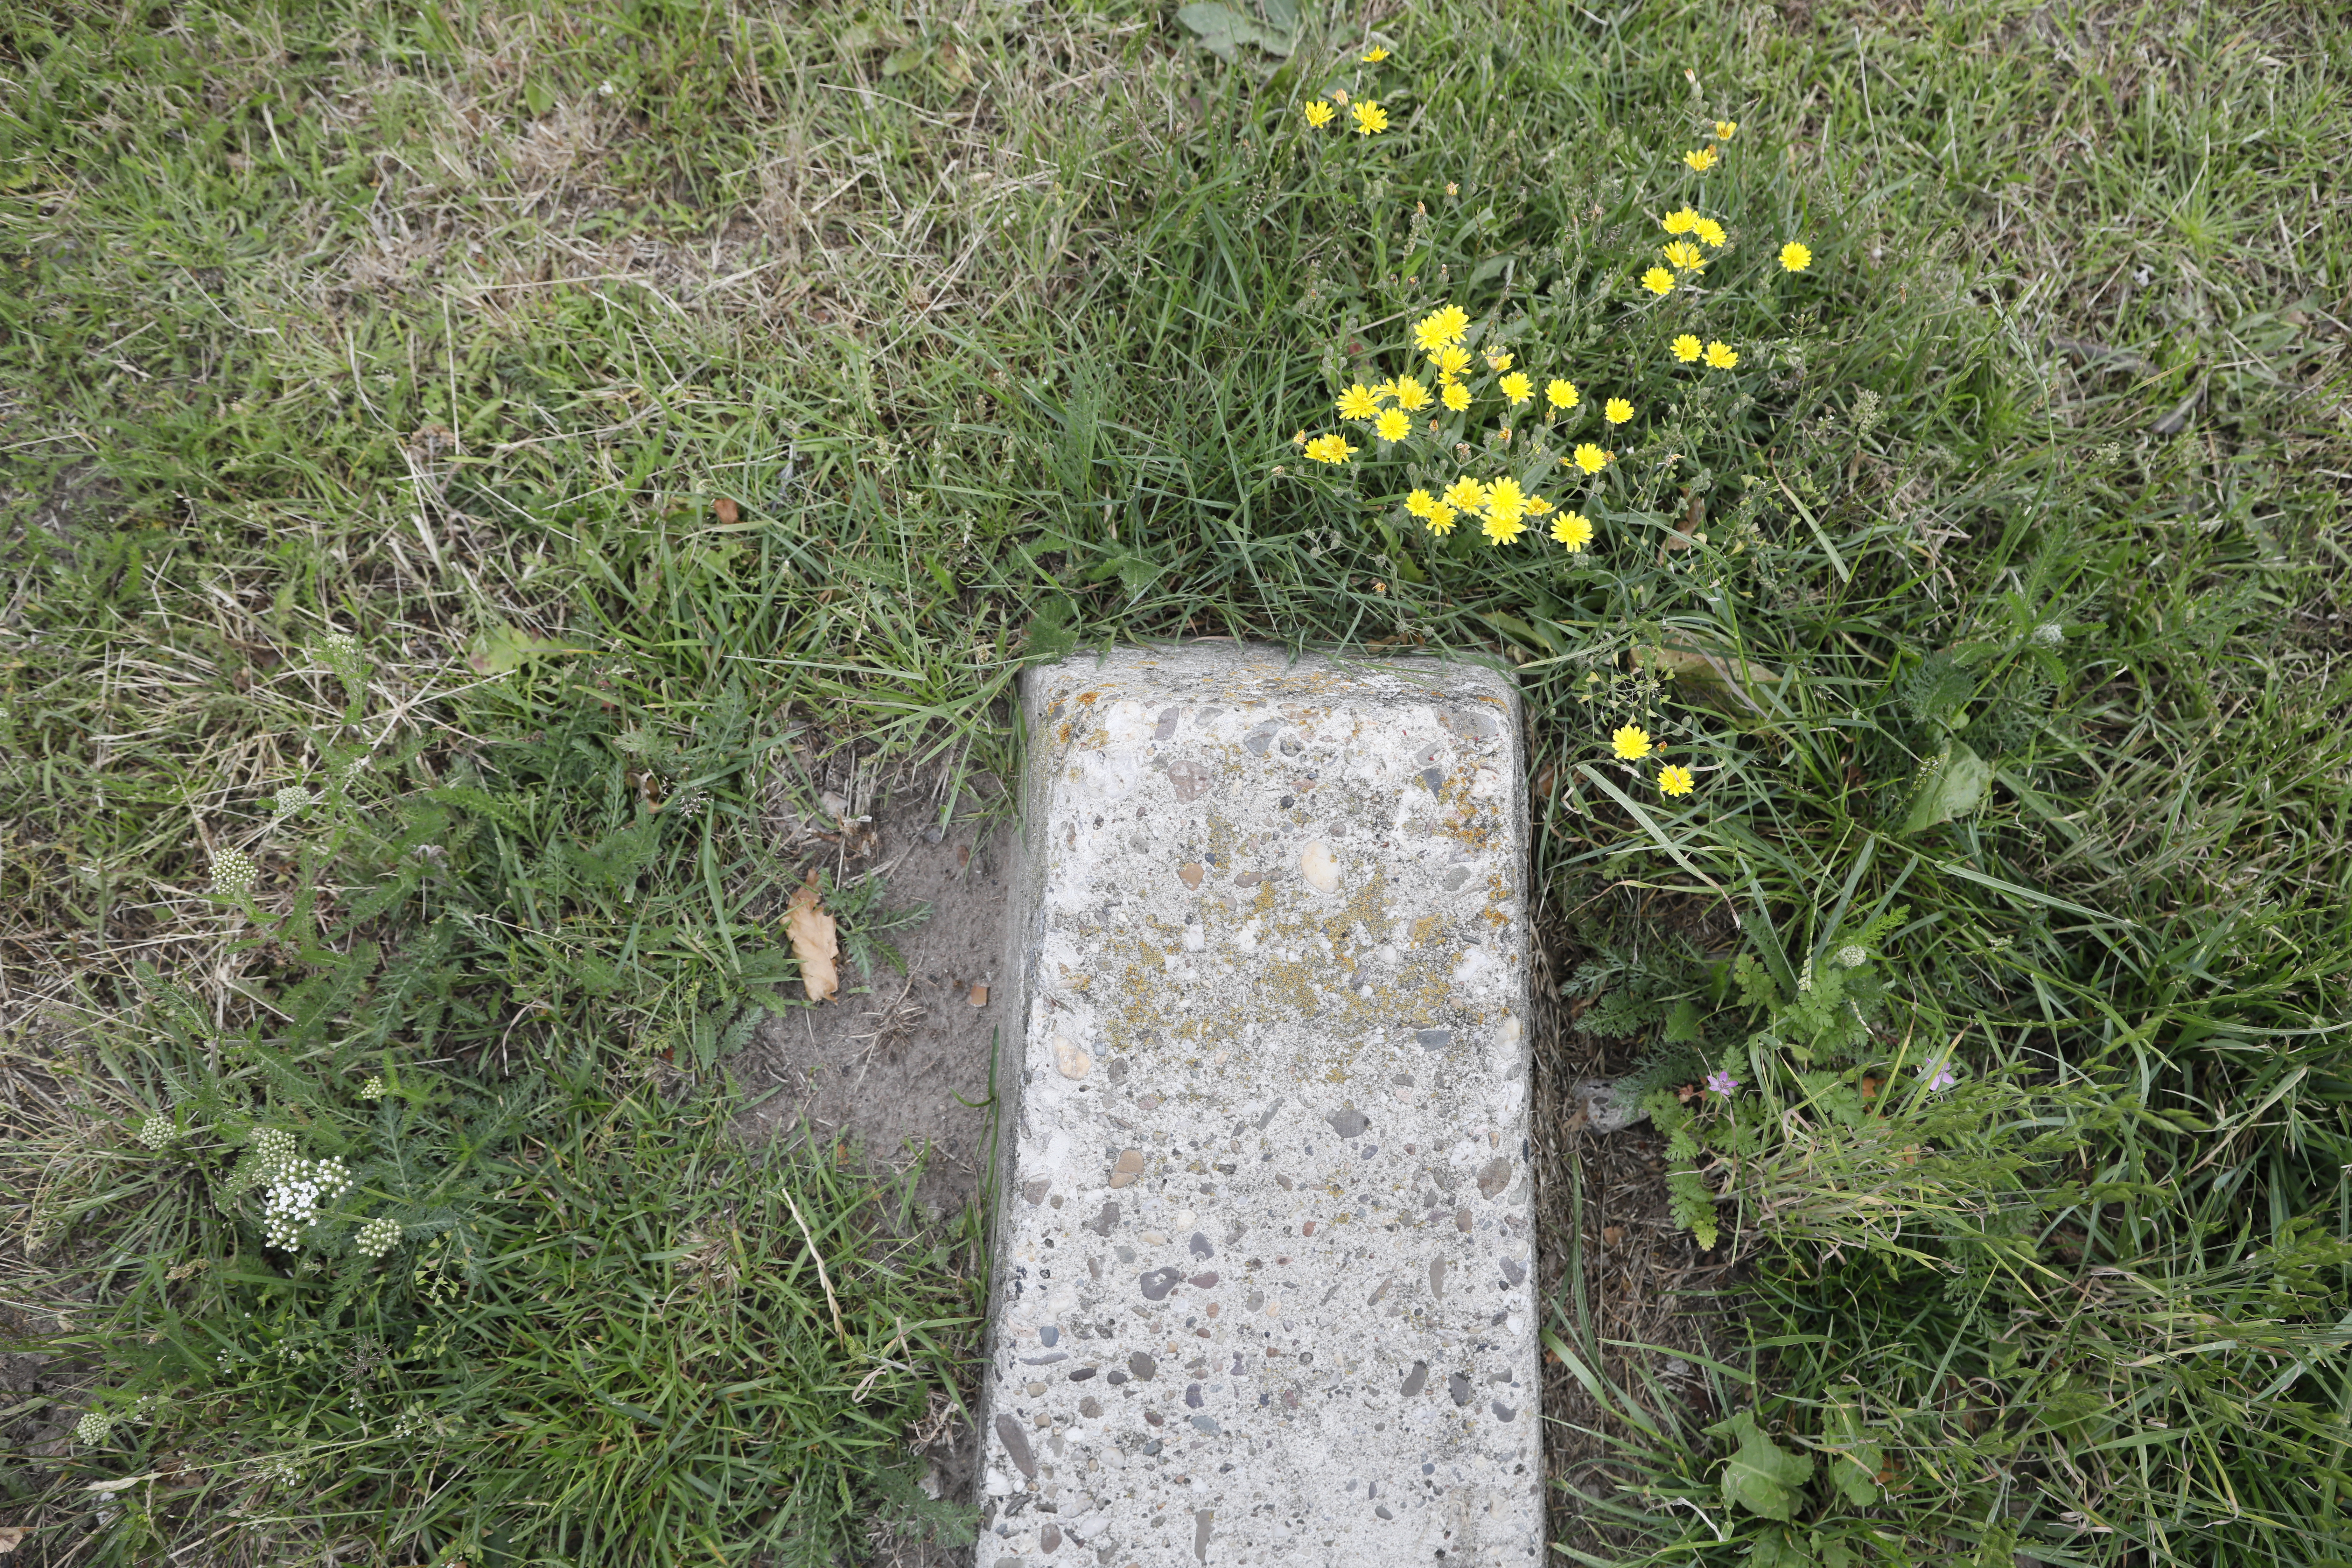
Plant species: Erodium cicutarium, Crepis capillaris